Death and state funeral of Néstor Kirchner

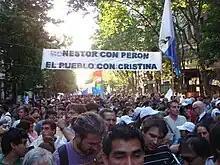
Citizens along Avenida de Mayo, waiting to enter Casa Rosada to pay homage to Néstor Kirchner. The sign reads "Néstor with Perón. The People with Cristina".

His private funeral was attended by his family and close friends. A state funeral was held on 28 October 2010, while a vigil was kept at the Casa Rosada presidential palace in Buenos Aires, starting on the morning of 28 October, with the attendance of Latin American leaders.